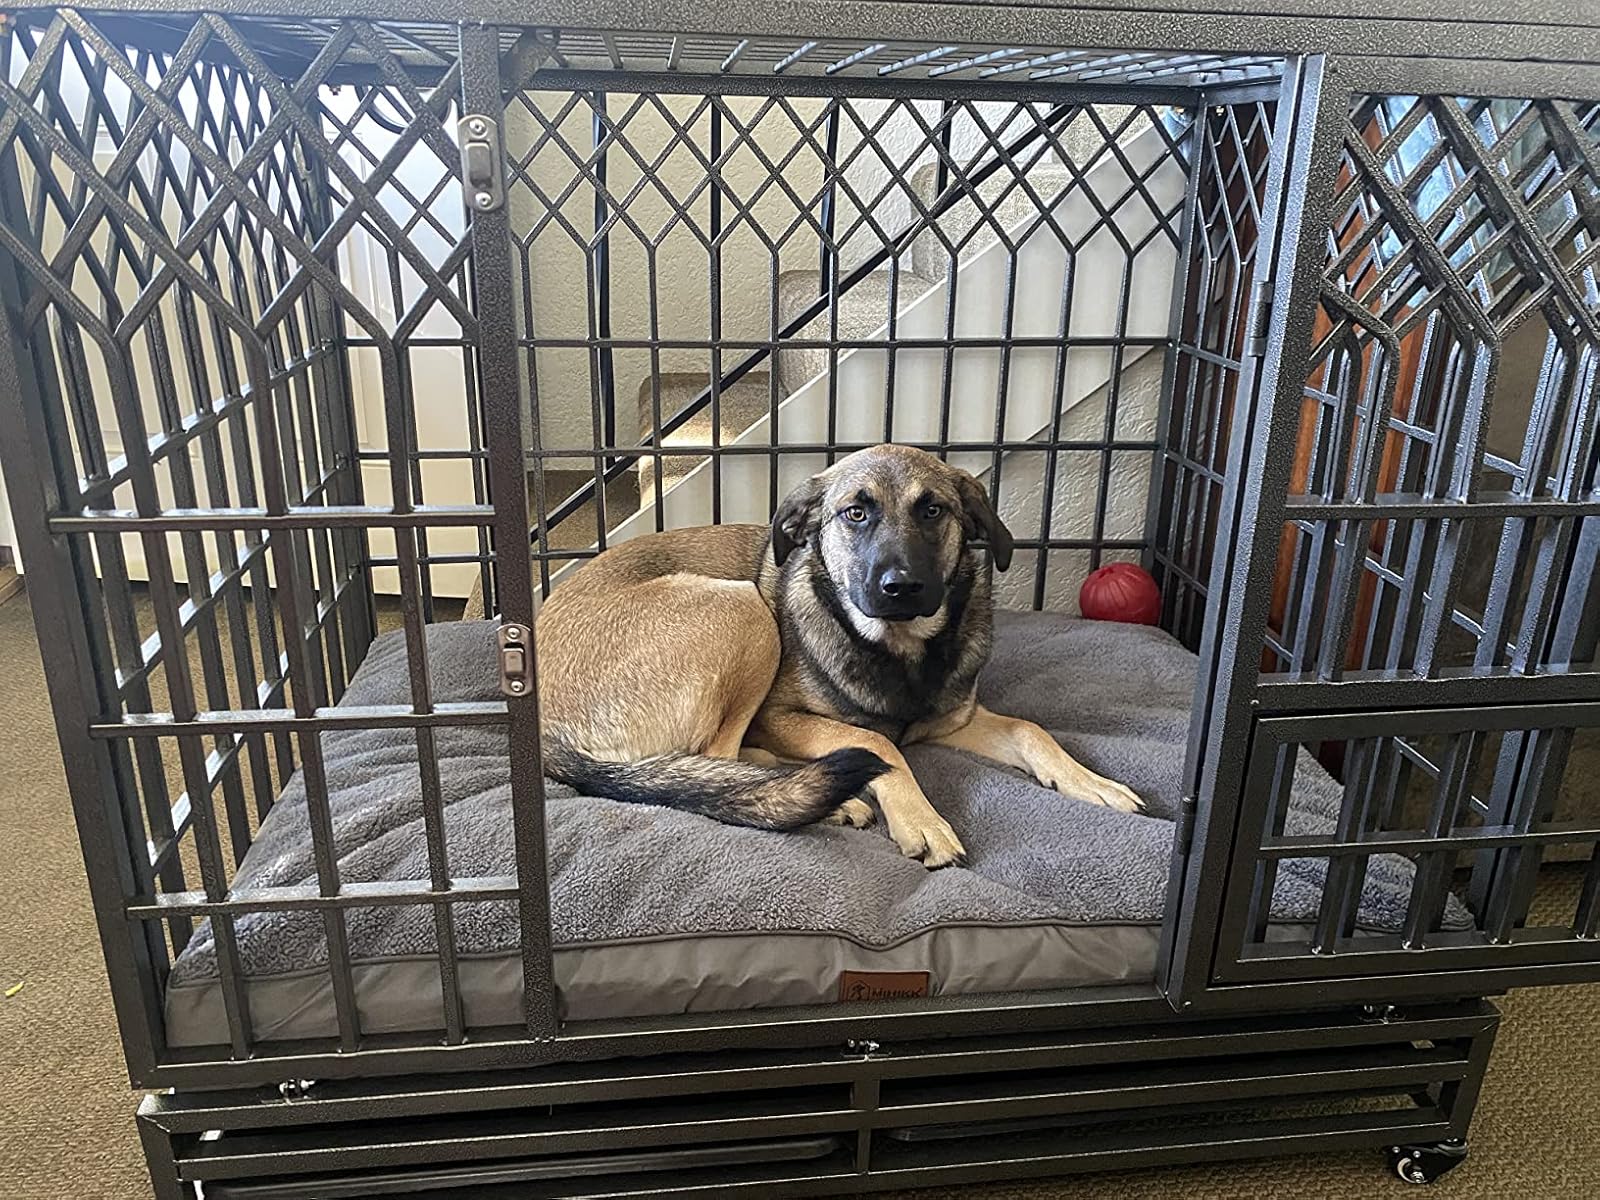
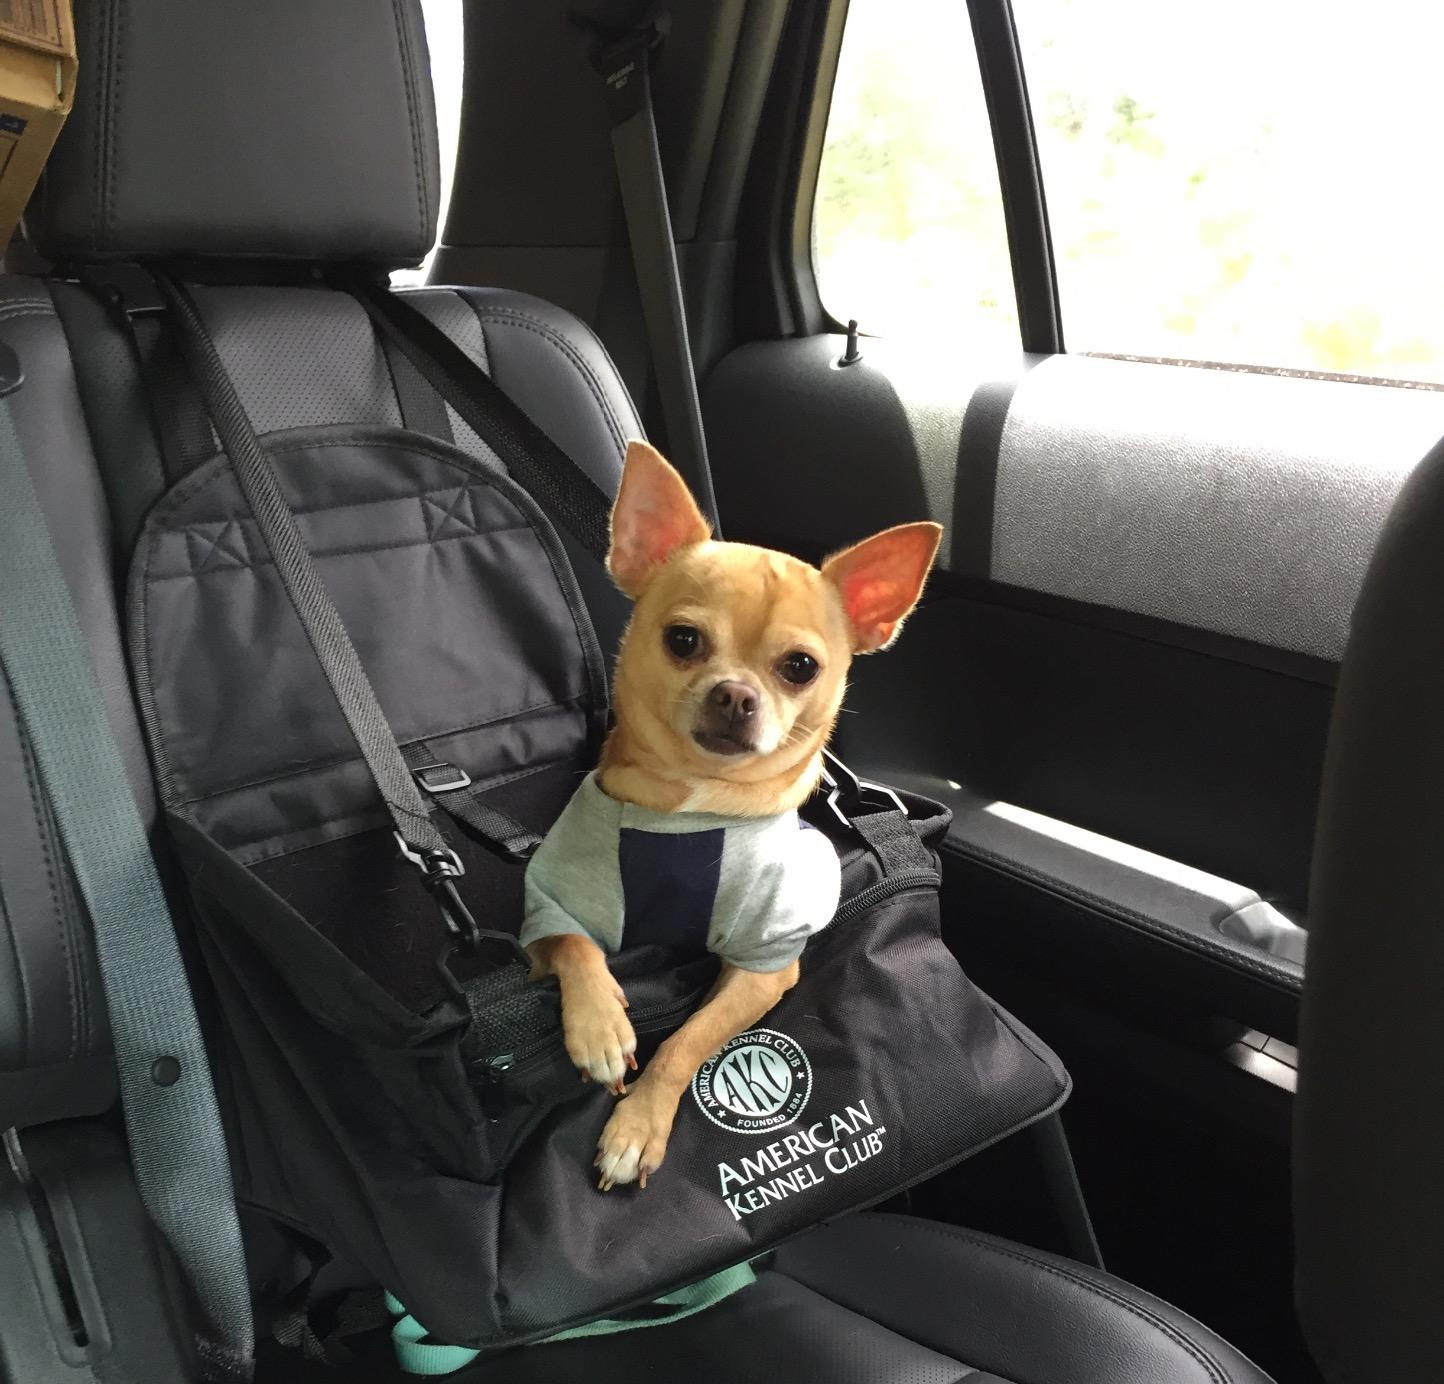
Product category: items_kennel
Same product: no